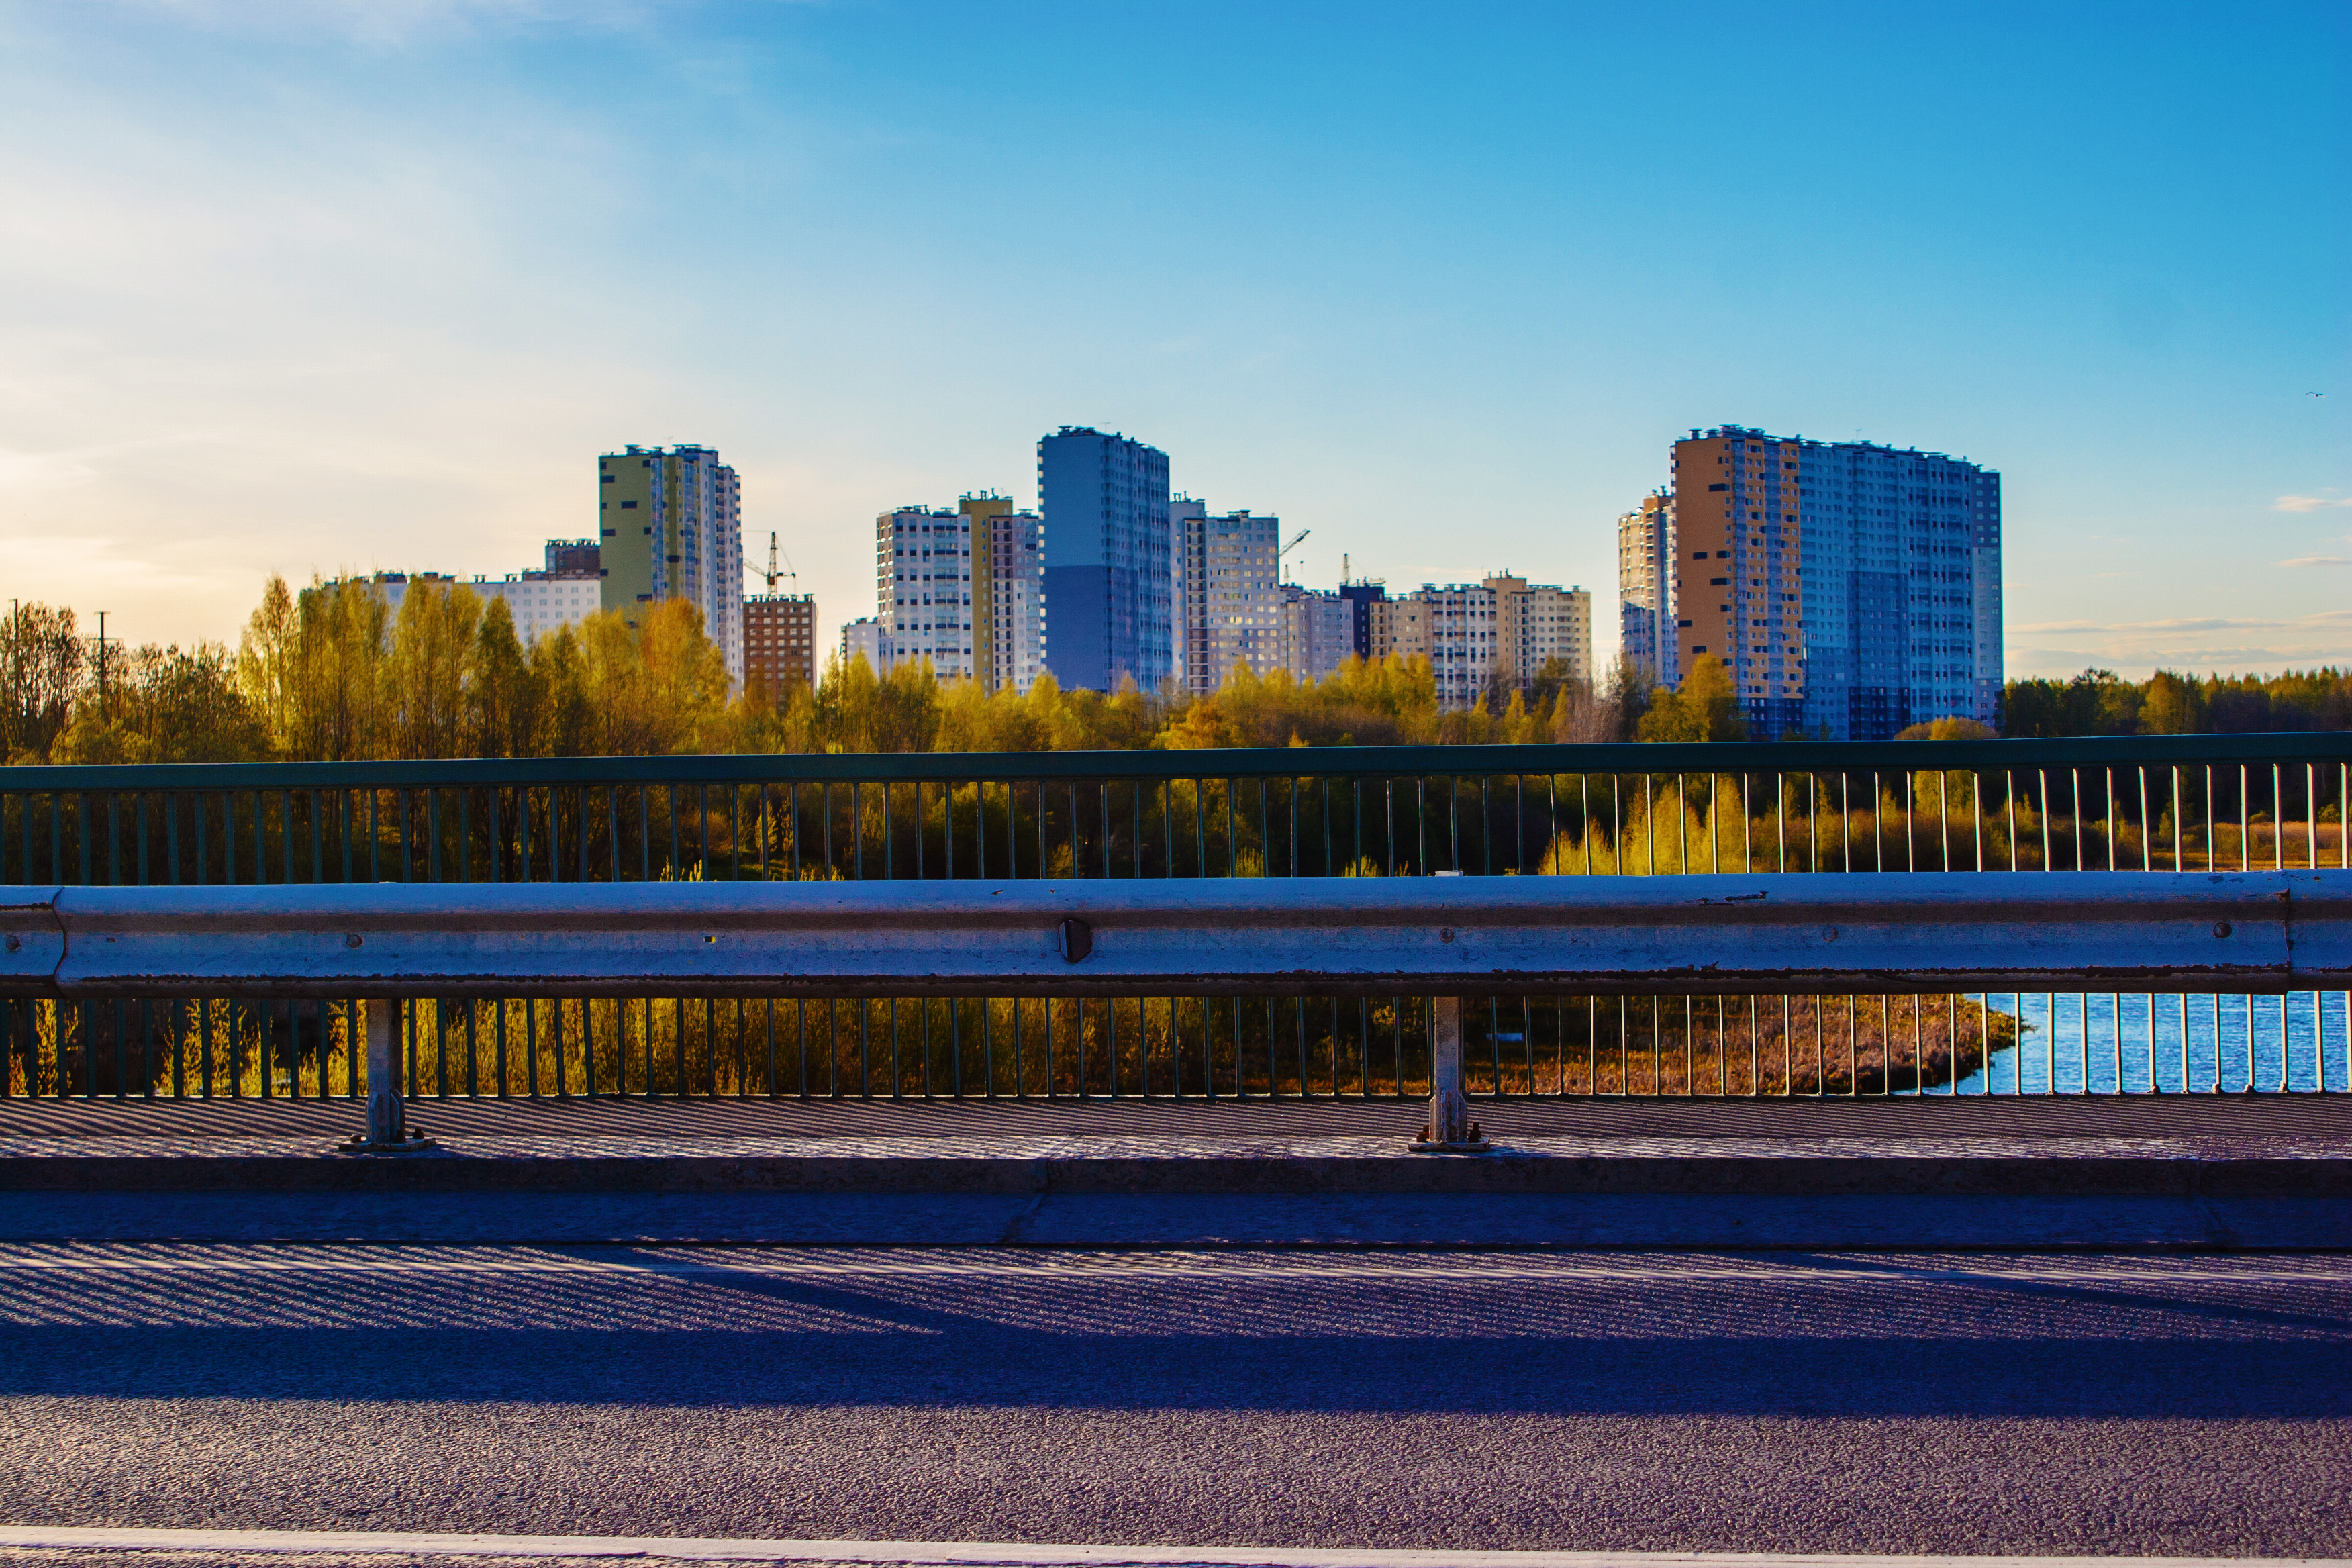
images, water, building, cloud, sky, water resources, daytime, plant, skyscraper, tower block, tree, dusk, cityscape, bank, city, horizon, landscape, condominium, real estate, bridge, metropolis, metropolitan area, human settlement, urban area, natural landscape, shore, lake, road, reservoir, reflection, evening, mixed use, winter, ocean, downtown, headquarters, freezing, concrete bridge, skyline, channel, symmetry, night, tourism, commercial building, sunset, corporate headquarters, beam bridge, sea, coast, grass, walkway, dawn, river, afterglow, guard rail